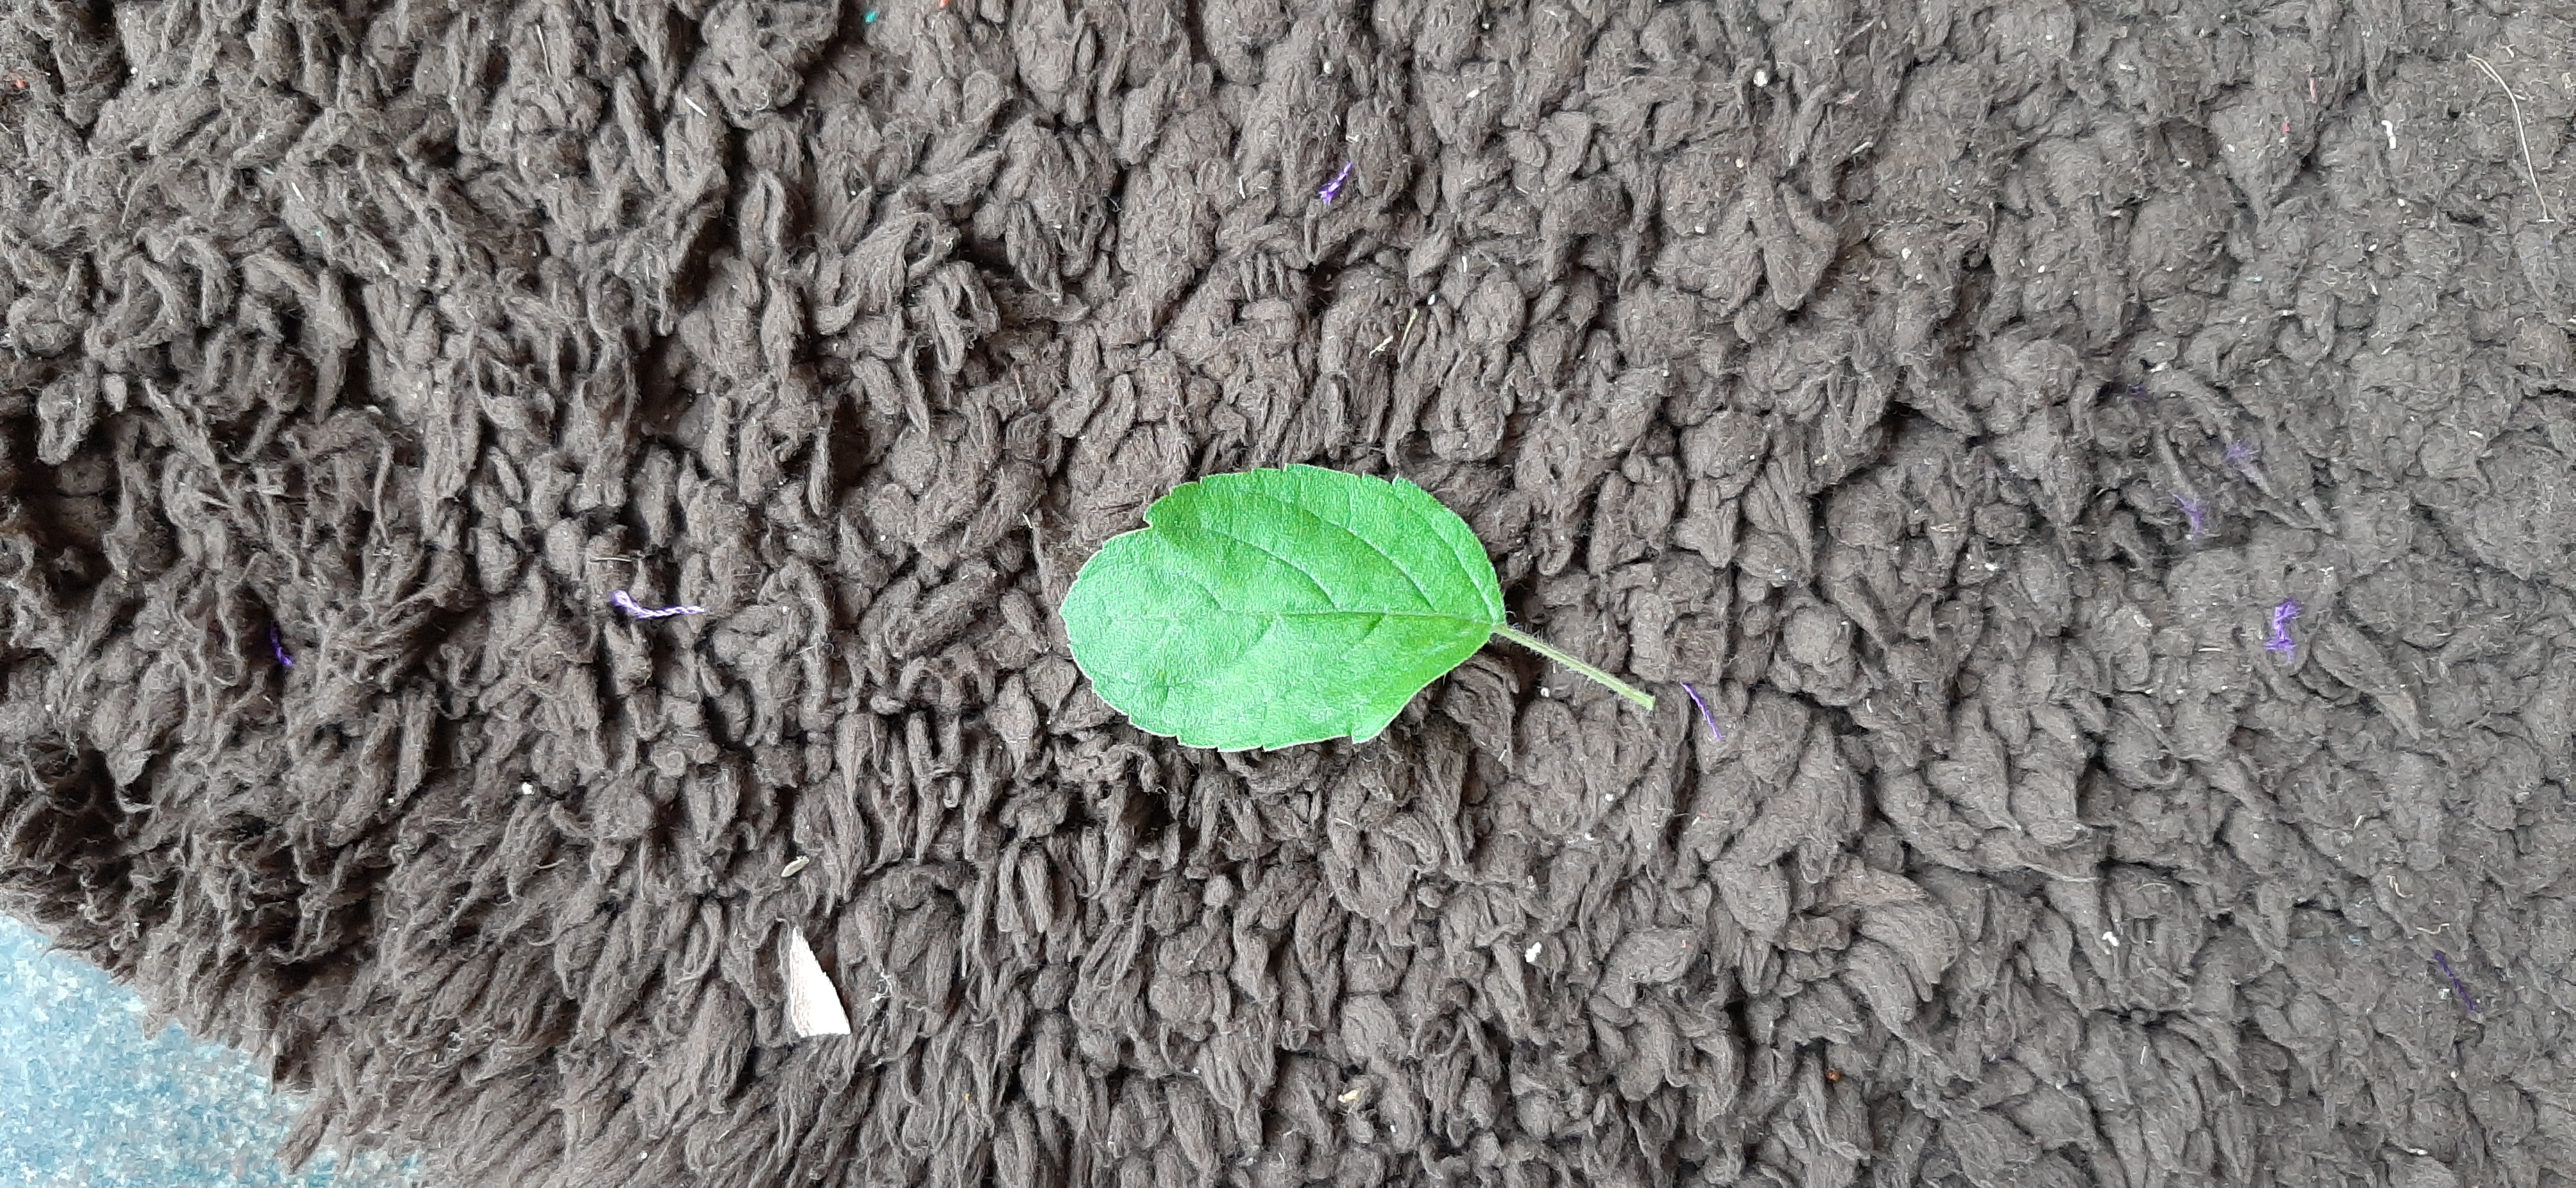
Plant: Tulsi